Warwick Castle

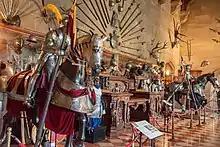
Display of armour and weaponry

Individuals had been visiting the castle since the end of the 17th century, and this grew in importance through the 19th century. In 1858, Queen Victoria visited the 4th earl, with great local celebrations. However, by 1885 it would appear the visitors were becoming a nuisance, as the earl closed the castle to visitors, causing consternation in the town. A local report stated, "One day last week eight American visitors who were staying at one of the principal hotels left somewhat hurriedly in consequence of their being unable to gain admission to the castle". It soon re-opened, again and by 1900 had a ticket office and was employing a permanent guide.